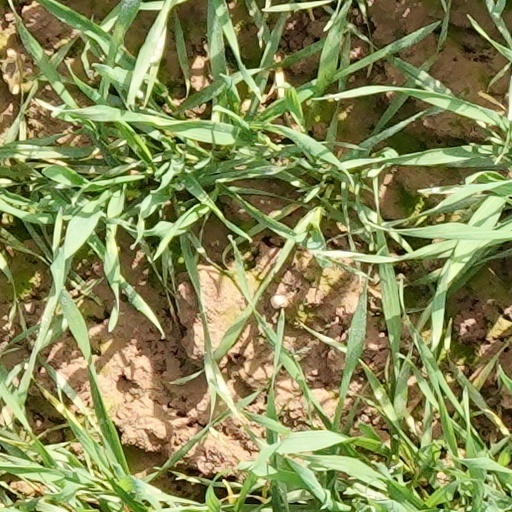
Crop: wheat